Production of The Lord of the Rings film series

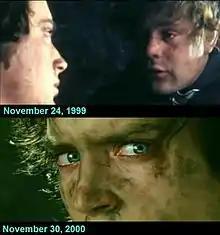
"What is amazing when you look at the finished scene in "Return of the King", is to think that every time we cut to and from between Frodo and Sam we are actually jumping back and forth across a year-long gap." – Peter Jackson

The Cirith Ungol stair ledge was built as a wet weather set on a squash court in a hotel in Queenstown. On 24 November 1999, Sean Astin's close-ups on the Cirith Ungol set were shot in what became the first shots to be filmed for "The Return of the King". Andy Serkis (Gollum) had not yet been cast. The set remained standing on the squash court and it was not until a year later, on 30 November 2000, that Elijah Wood's first close-ups were shot on the same ledge. This became a general failsafe measure when the weather disrupted the shooting schedule. Shooting then focused on the battle of Amon Hen. Sean Bean began filming in November.